Brăila County

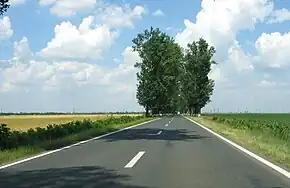
DN21, a road in Romania, in Brăila County

The Brăila County Council, renewed at the 2020 local elections, consists of 30 counsellors, with the following party composition: